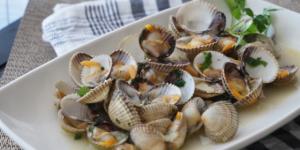
berberechos al ajillo